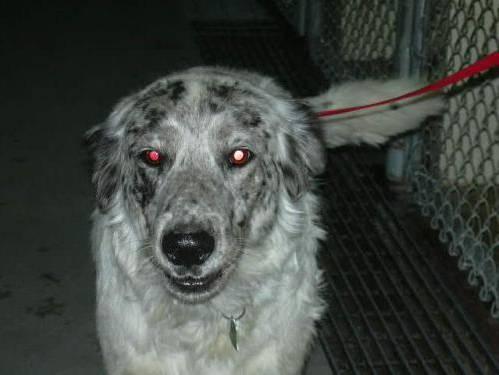
dog